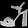
Label: Sandal